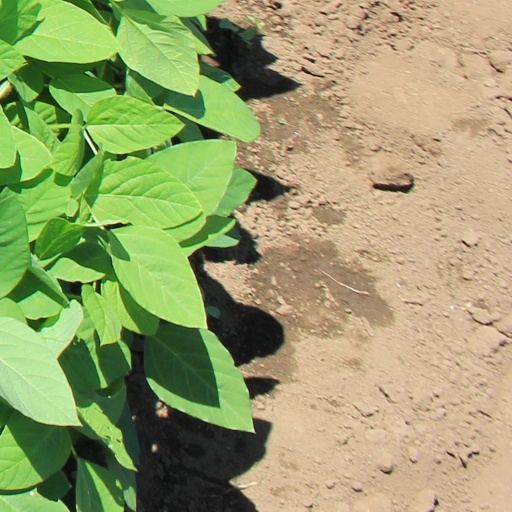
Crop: soybean